Belle Boyd

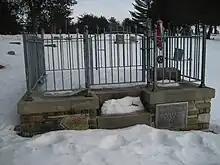
Belle Boyd's grave

Boyd published a highly fictionalized narrative of her war experiences in the two-volume "Belle Boyd in Camp and Prison". She died of a heart attack in Kilbourn City, Wisconsin (Wisconsin Dells) on June 11, 1900, at age 56. She was buried in the Spring Grove Cemetery in Wisconsin Dells, with members of the Grand Army of the Republic as her pallbearers. For years, her grave simply read: